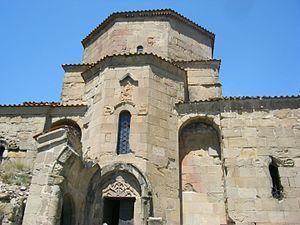
La principauté d'Ibérie est un État géorgien du Caucase du Haut Moyen Âge. Elle fut établie, d'après les sources, entre 588 et 600 par le prince Gouaram, qui est considéré par l'ancienne historiographie géorgienne comme l'ancêtre des Bagratides géorgiens ou bien comme un descendant des anciens rois d'Ibérie. Son histoire de deux siècles est illustrée par les différentes invasions des Sassanides, des Byzantins, des Khazars et des Arabes, mais sa disparition en 891 ouvre le chemin à la lente unification de la Géorgie qui mène à la fondation du royaume de Géorgie en 1010.